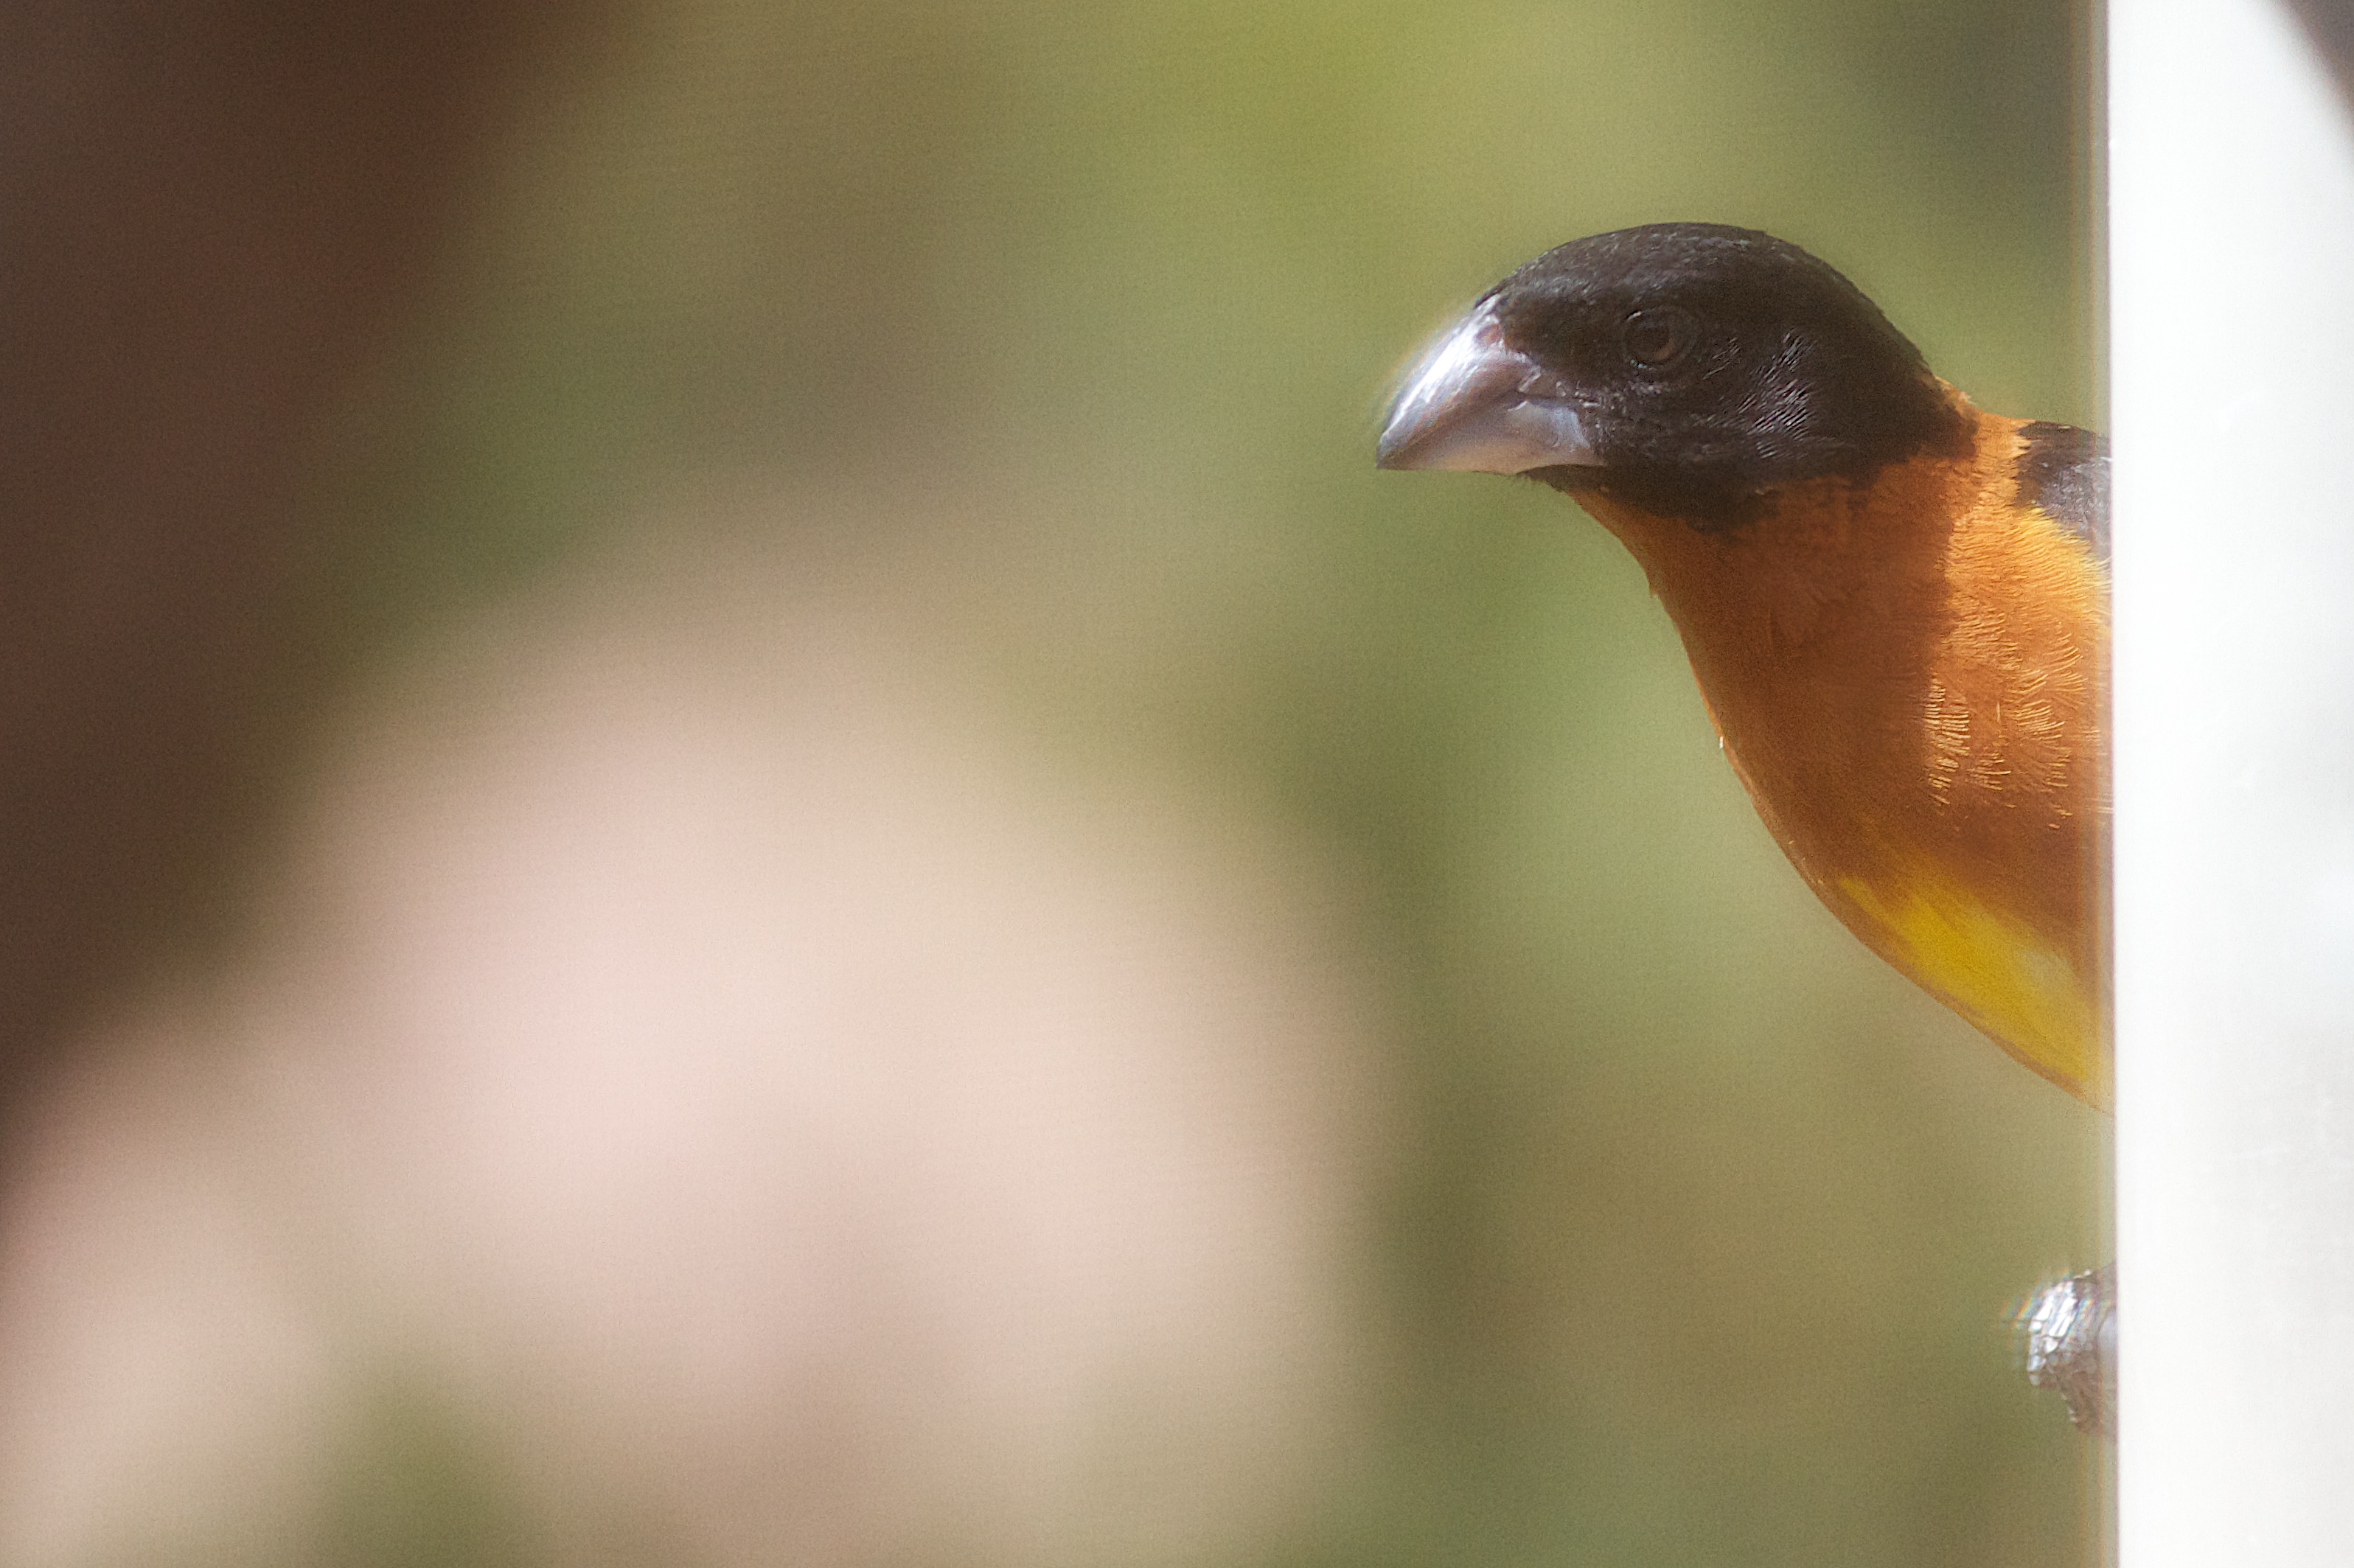
nature, bird, wildlife, green, beak, robin, fauna, close up, vertebrate, finch, macro photography, old world flycatcher, perching bird